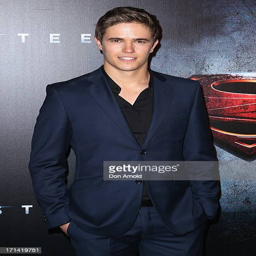
actor attends the australian premiere